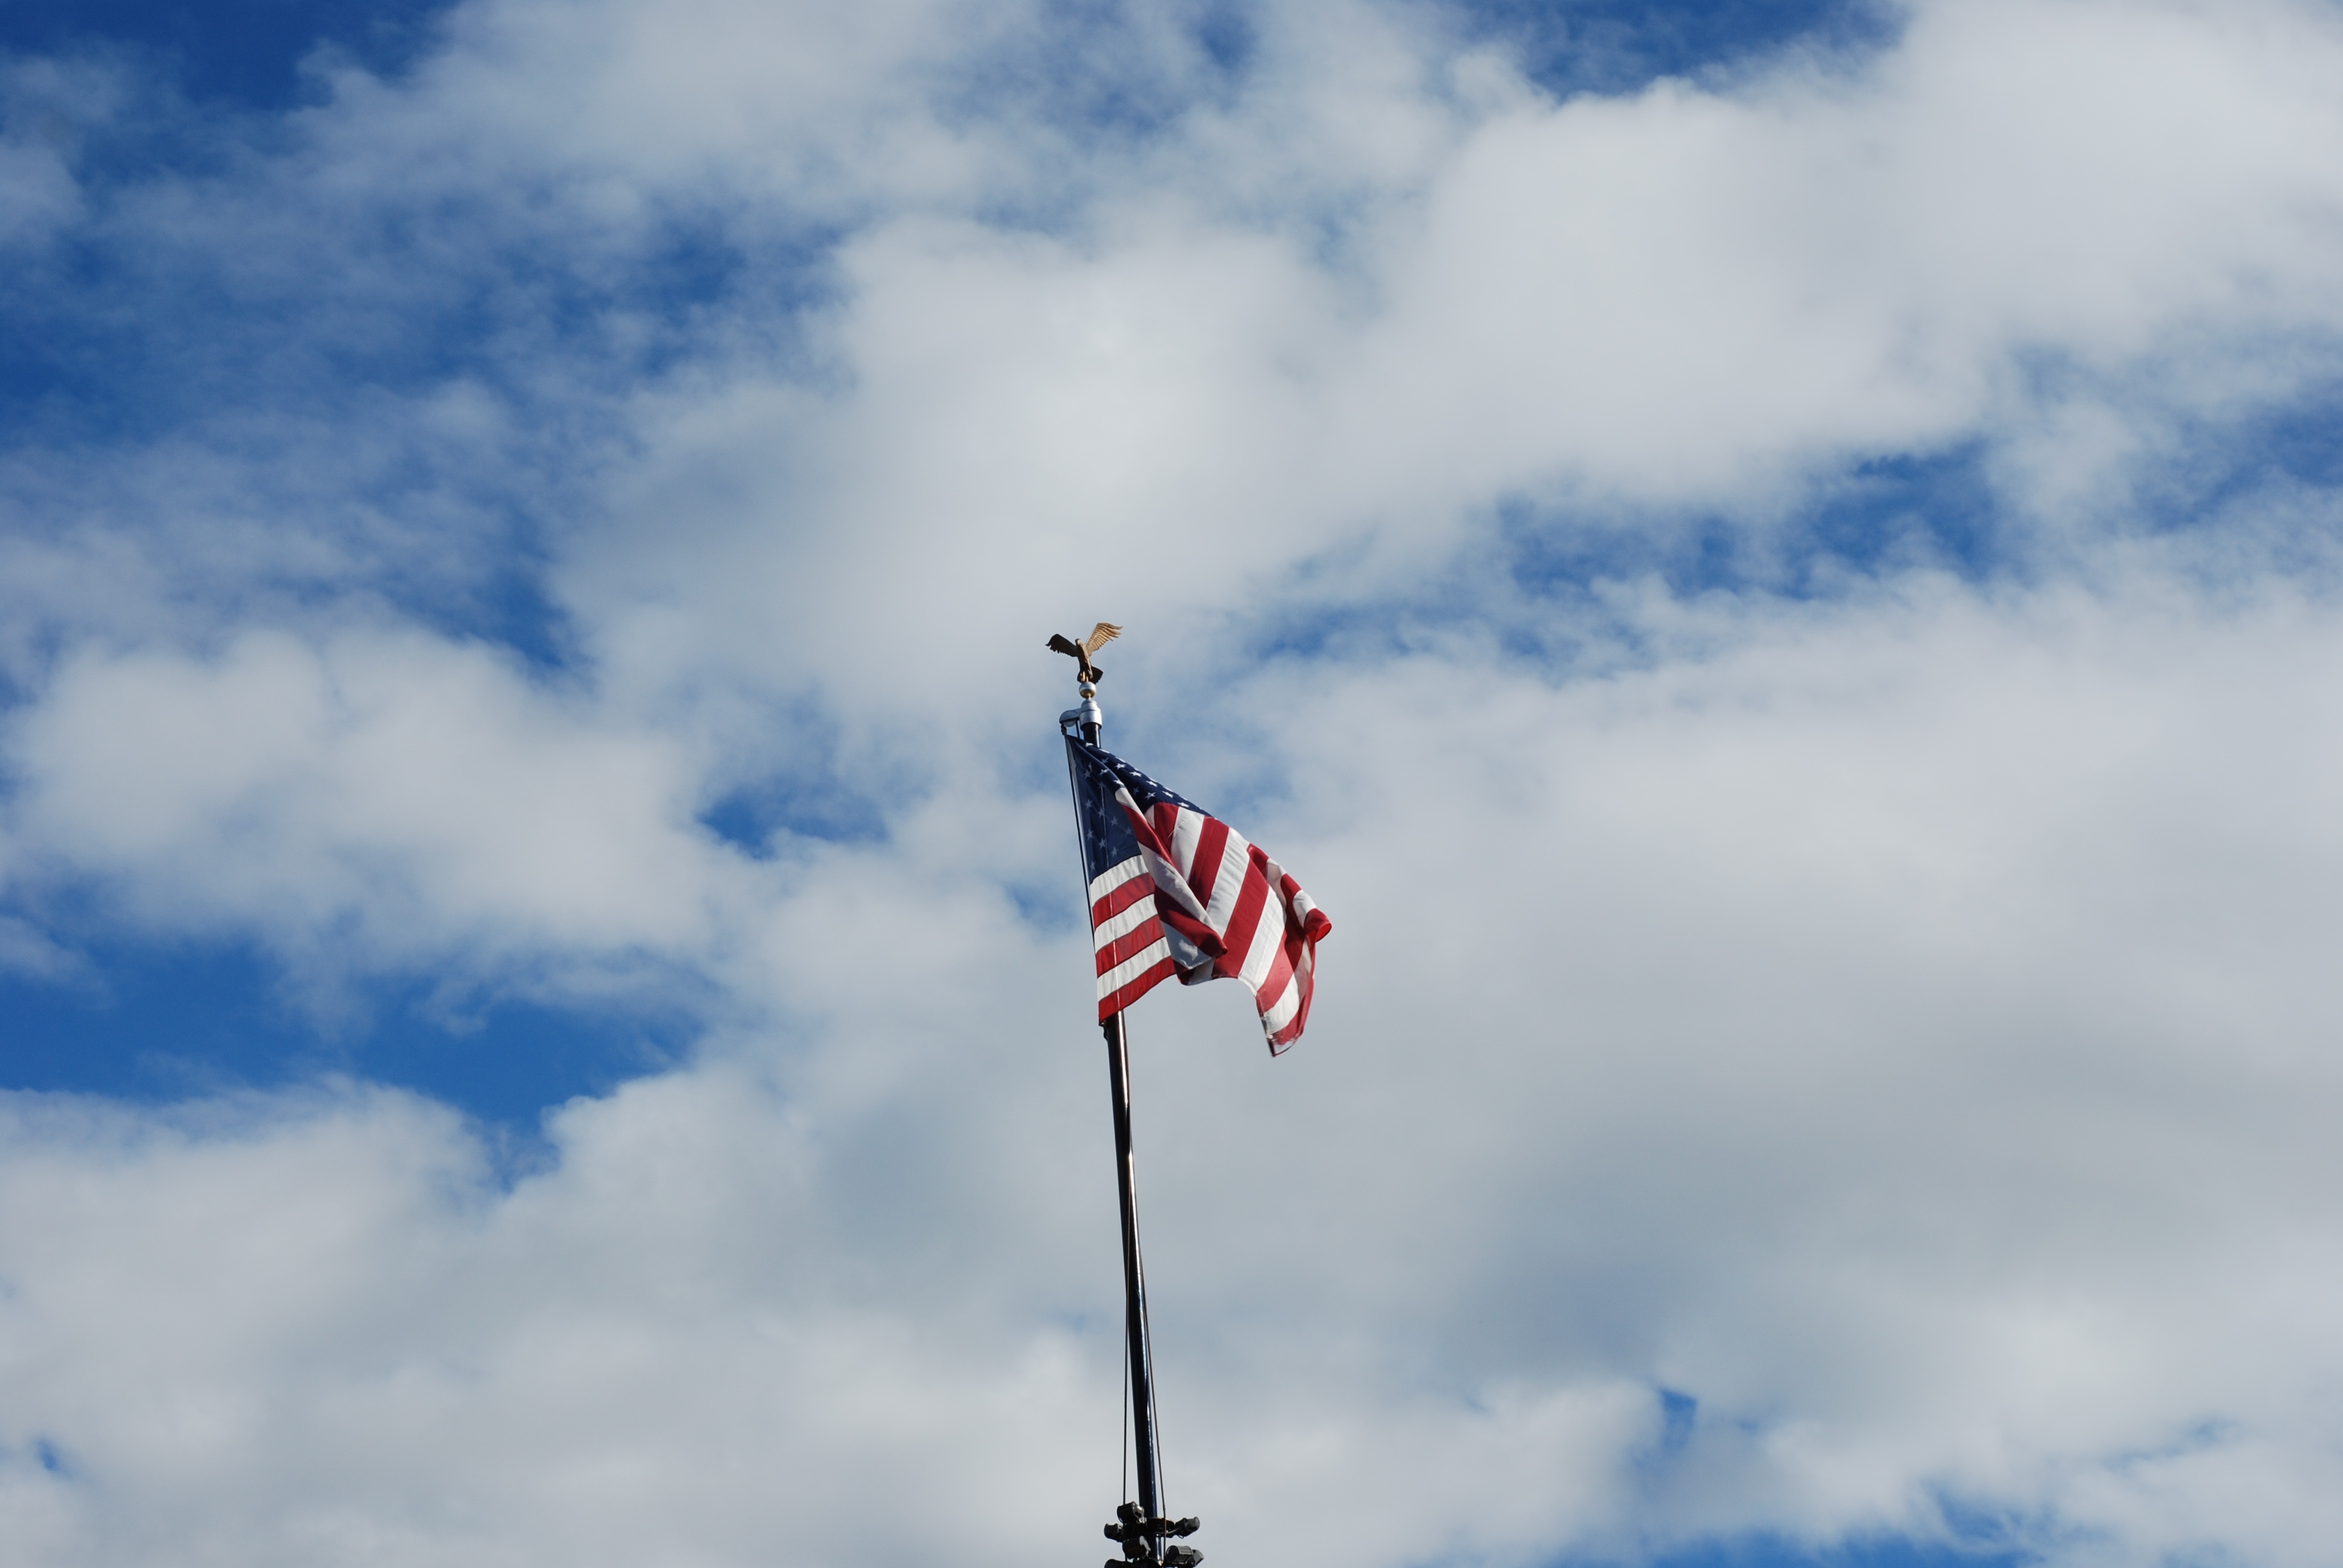
cloud, sky, wind, flag, blue, atmosphere of earth